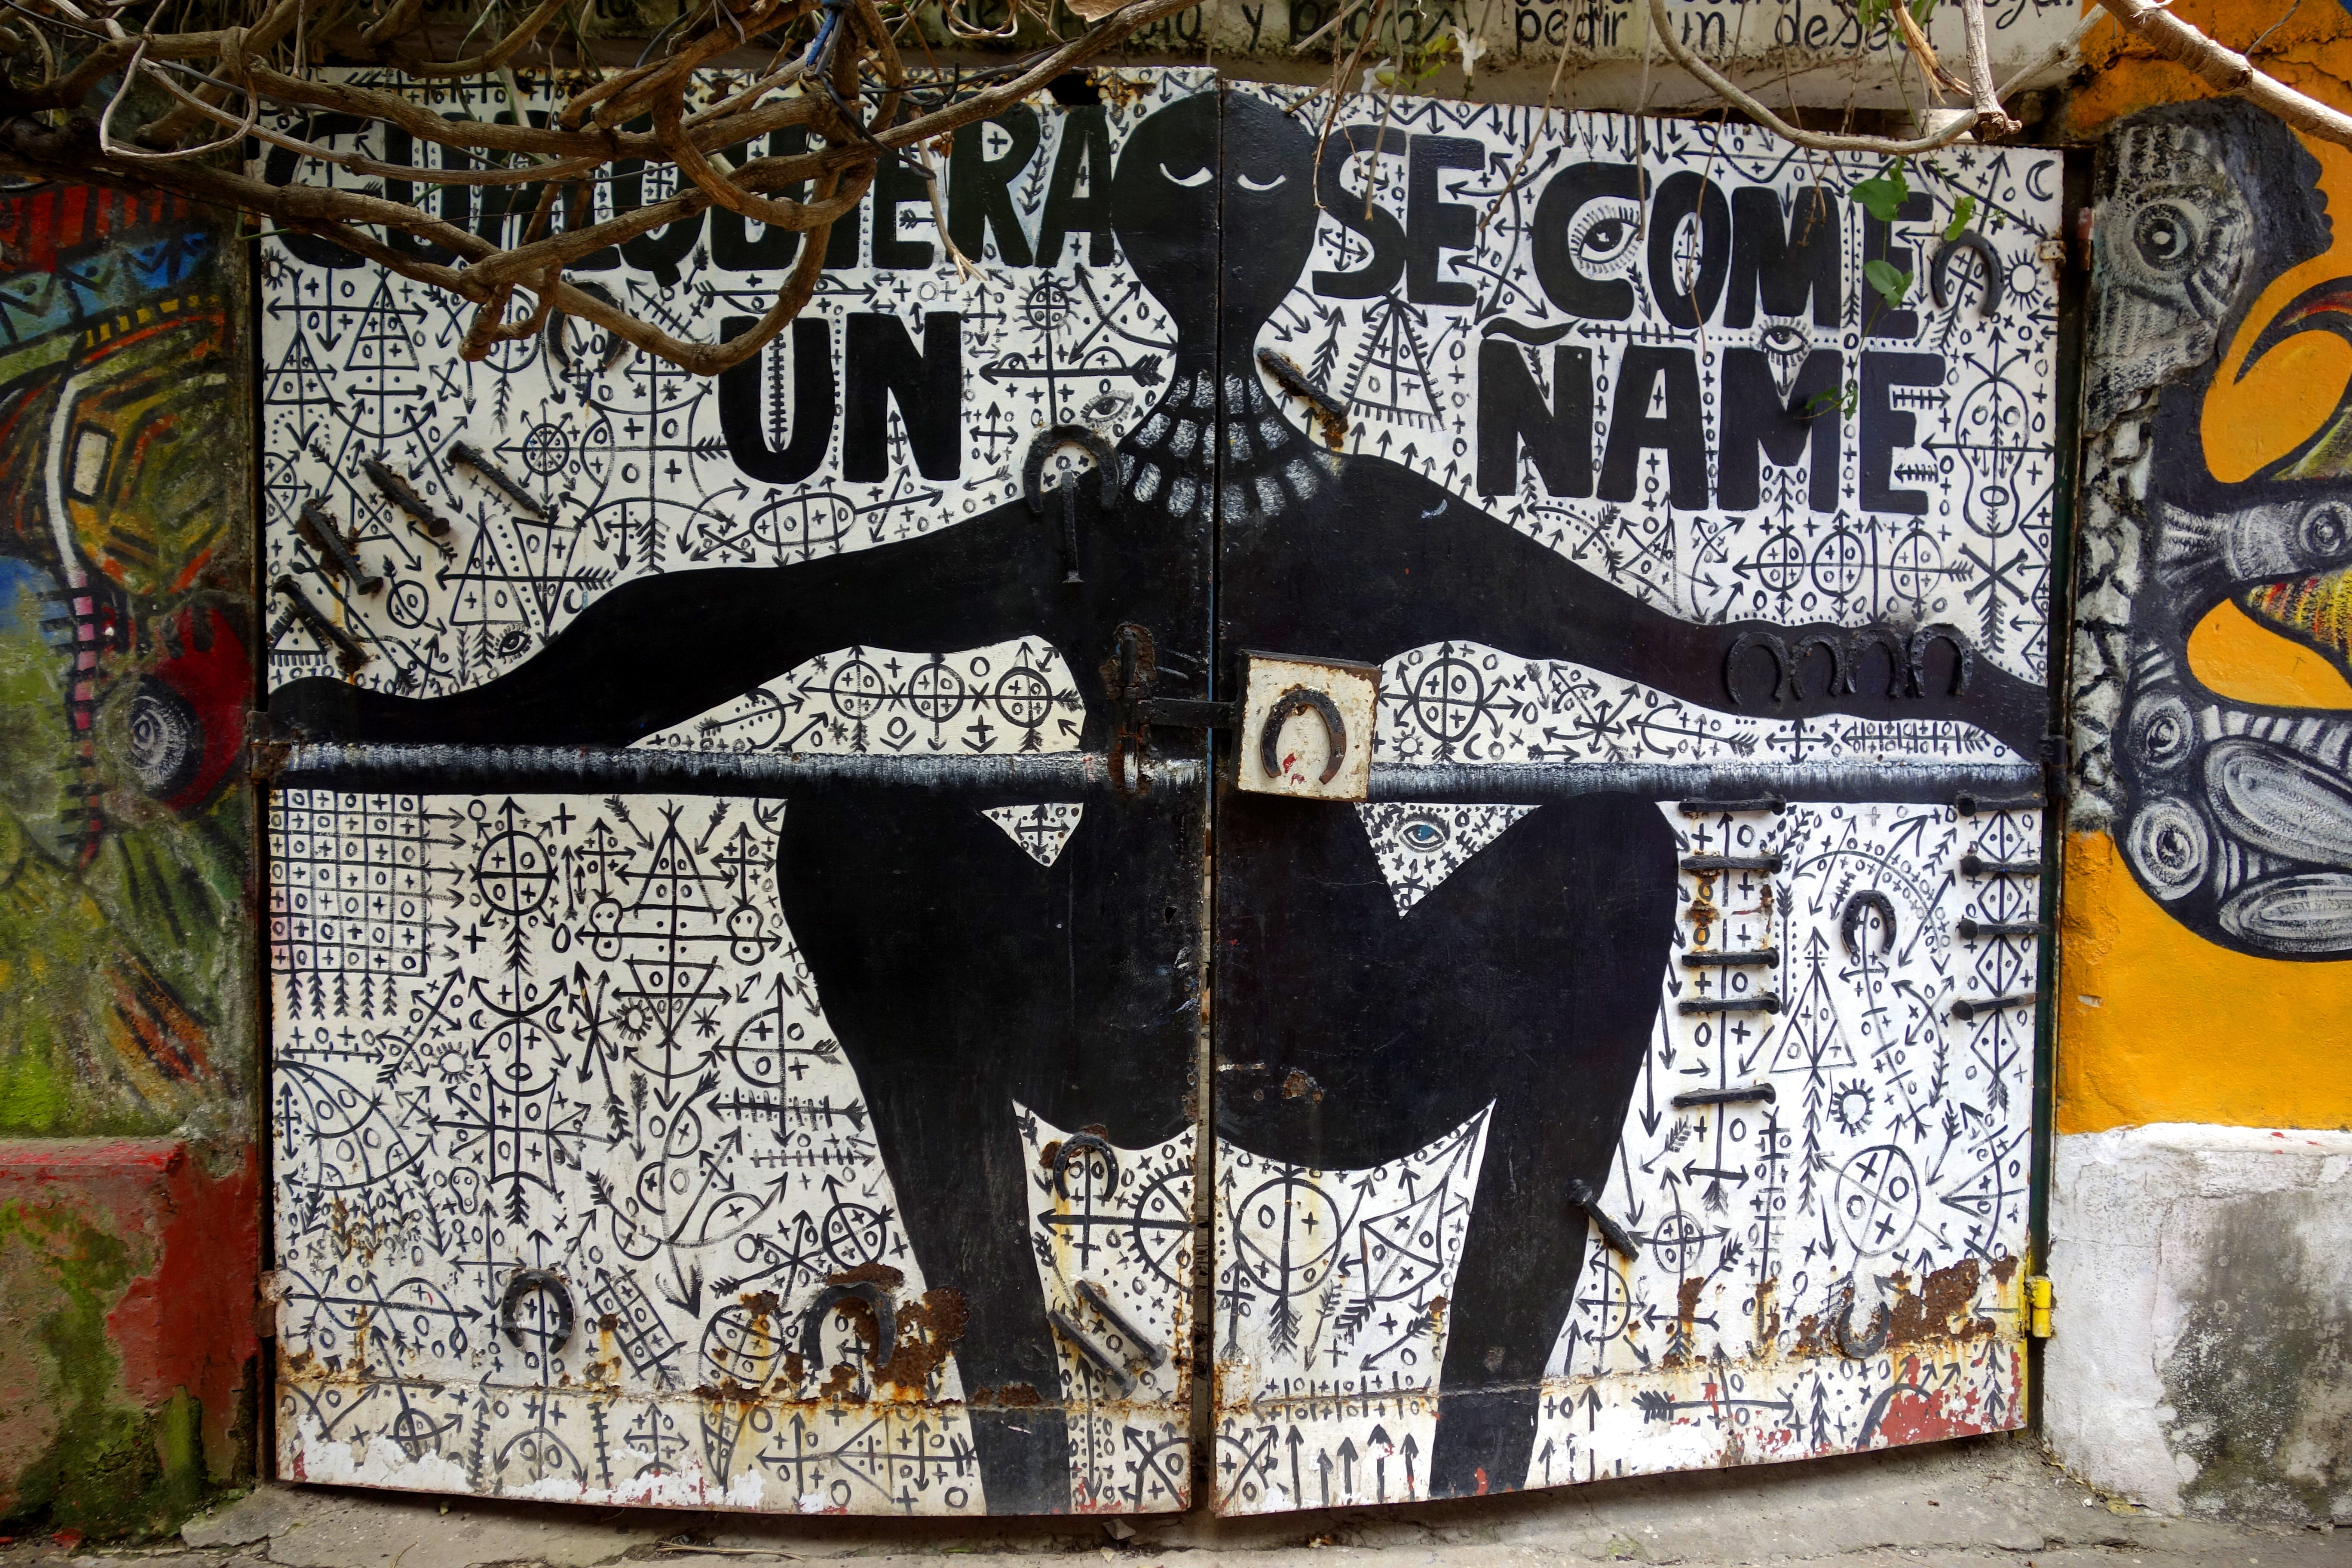
street, wall, dance, africa, religion, black, death, graffiti, door, goal, painting, street art, cuba, art, figure, meditation, mural, prayer, jamaica, magic, caribbean, exotic, brazil, totem, african, oriental, input, ritual, exoticism, priestess, shaman, voodoo, urban area, underworld, santeria, matriarchy